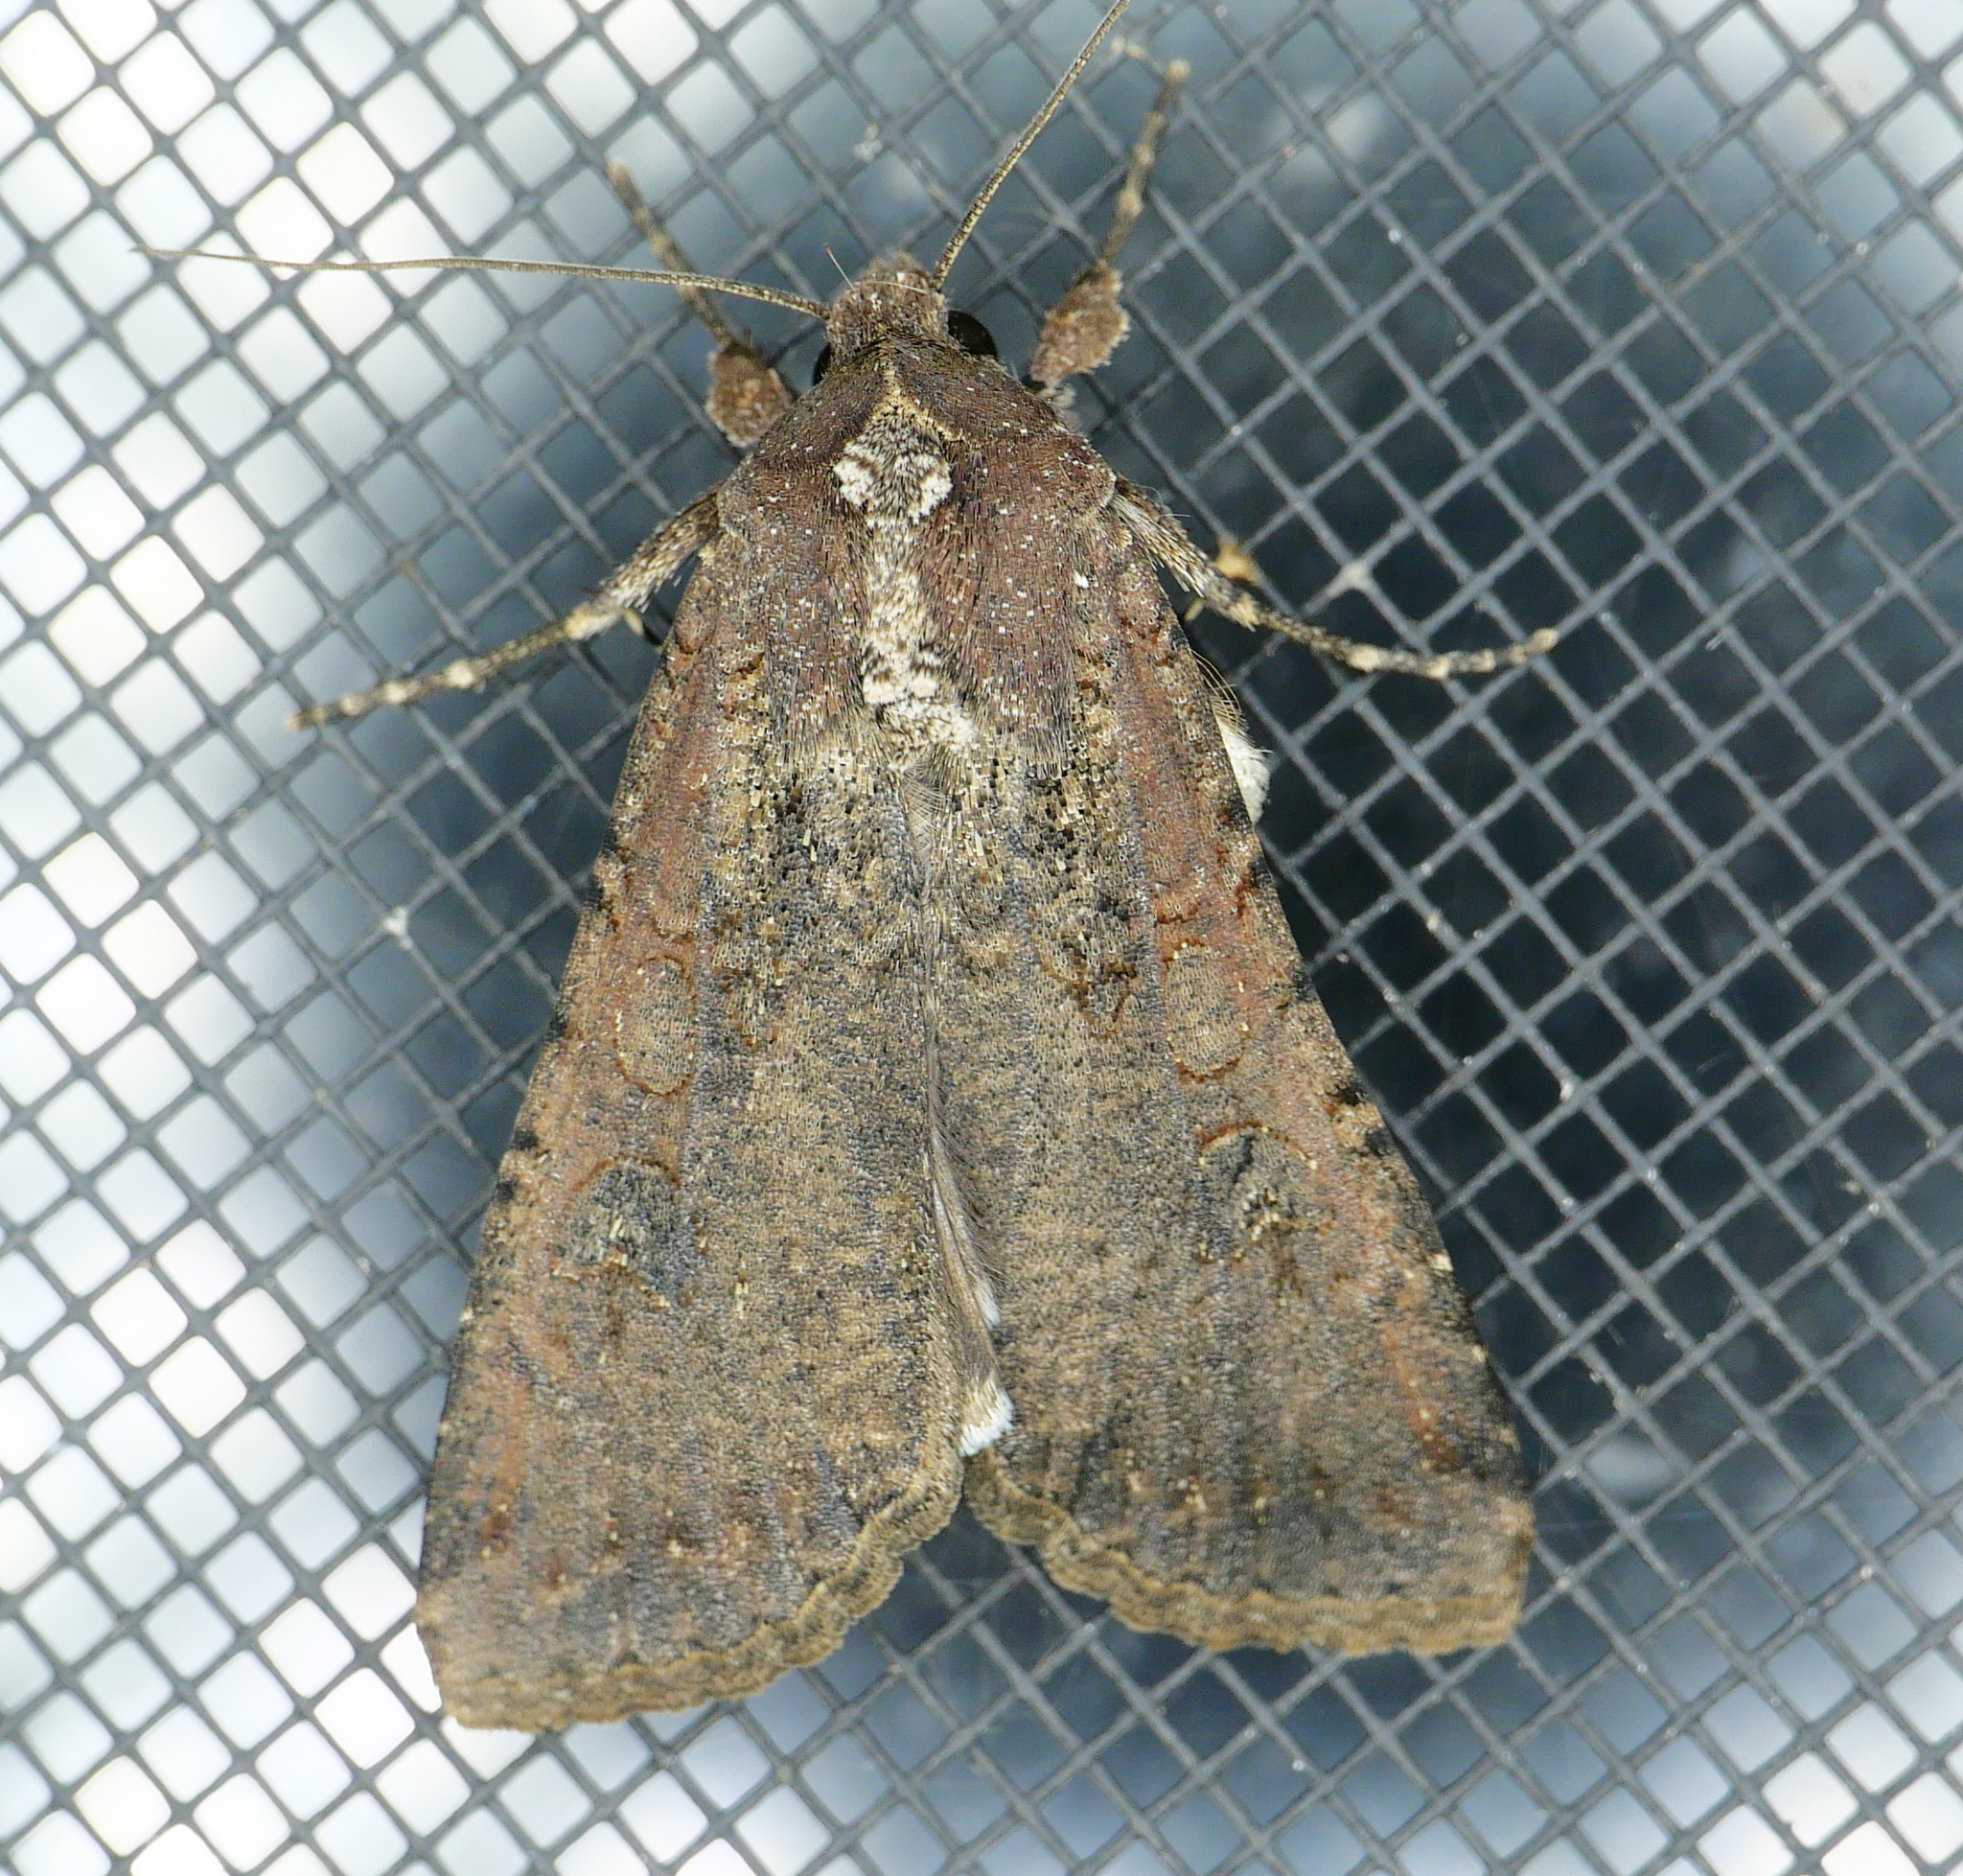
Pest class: cutworms